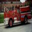
Label: truck